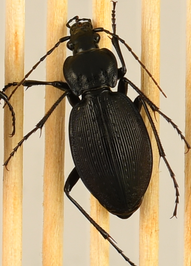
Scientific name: Carabus goryi
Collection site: Mountain Lake Biological Station NEON (MLBS), plot MLBS_009